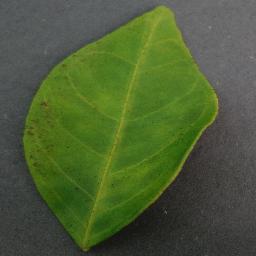
Label: Orange___Haunglongbing_(Citrus_greening)